Tatars in Lithuania

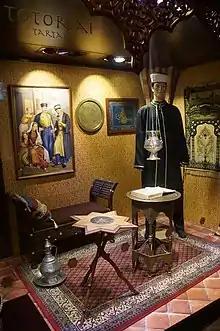
Tartar exposition in the Trakai castle

Tatar population in Lithuania is an ethnic group living in the Republic of Lithuania historical lands of Lithuania. It is also considered one of the oldest ethnic minorities in Lithuania.